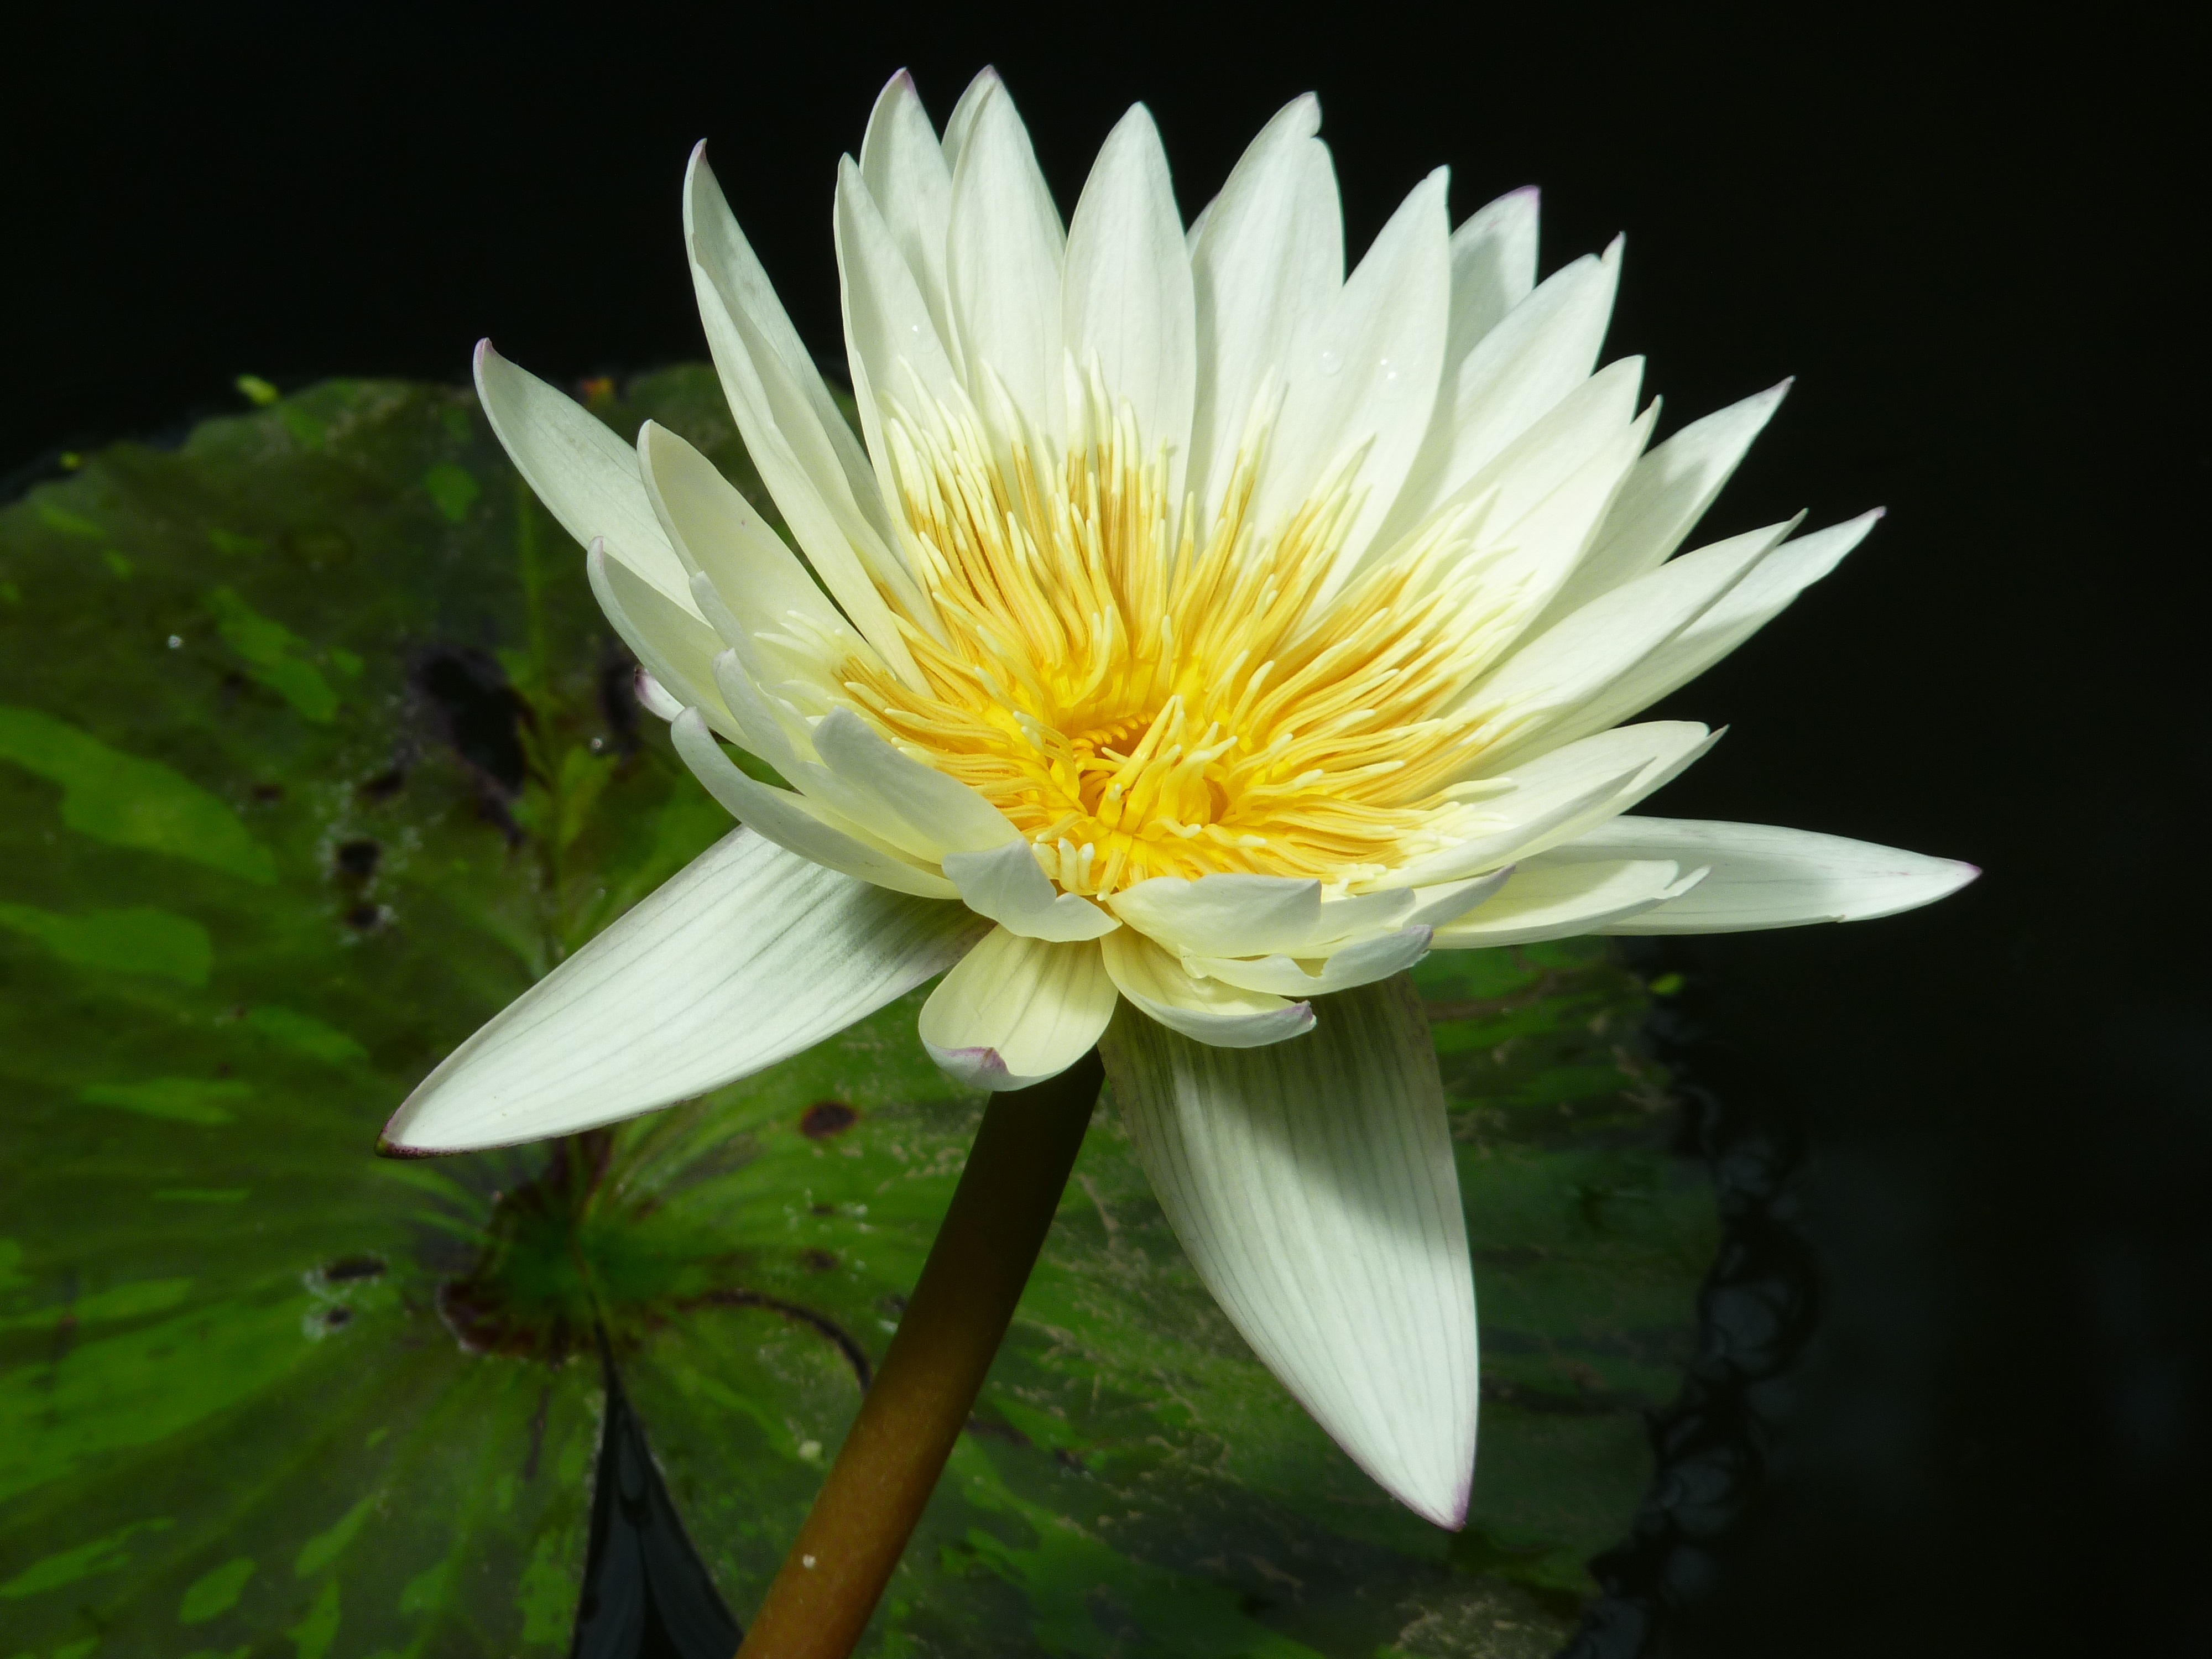
nature, blossom, light, plant, white, flower, petal, bloom, daisy, pond, botany, yellow, close, sacred lotus, aquatic plant, flora, white flower, water lily, wildflower, close up, lotus, sublime, macro photography, incomplete, nuphar lutea, flowering plant, daisy family, white water lily, oxeye daisy, plant stem, land plant, lotus family, proteales, nymphea